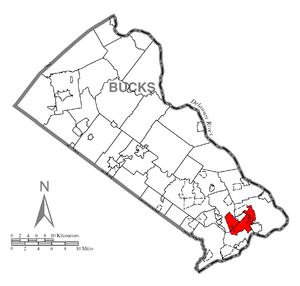
Levittown est une census-designated place du comté de Bucks en Pennsylvanie, aux États-Unis. Au recensement des États-Unis de 2010, le nombre d'habitants s'élevait à 52 983 personnes.